Punk fashion

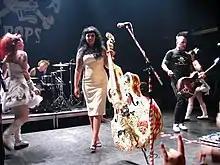
Contemporary psychobilly band the Horrorpops

Psychobilly fashion combines elements of punk with 1950s Greaser and British Teddy Boy fashions. Brothel creepers are frequently worn, as well as leather jackets, gas-station shirts, black or white retro T-shirts, dark-colored drape jackets and vintage motorcycle/work boots. Hair consists of a quiff, pompadour or psychobilly wedge, usually with the sides shaved into a mohawk. Clothing is usually adorned with motifs inspired by classic American horror films or art-styles inspired by Ed "Big Daddy" Roth. This subculture is strongly associated with the Kustom Kulture movement.